Finola Hughes

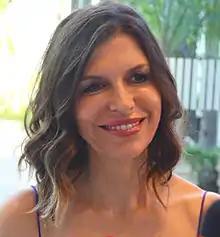
Hughes in 2013

Finola Hughes (born 29 October 1959) is a British actress, best known for her role as Anna Devane on the ABC soap operas "General Hospital" and "All My Children", and her portrayal of Laura in the 1983 film "Staying Alive".